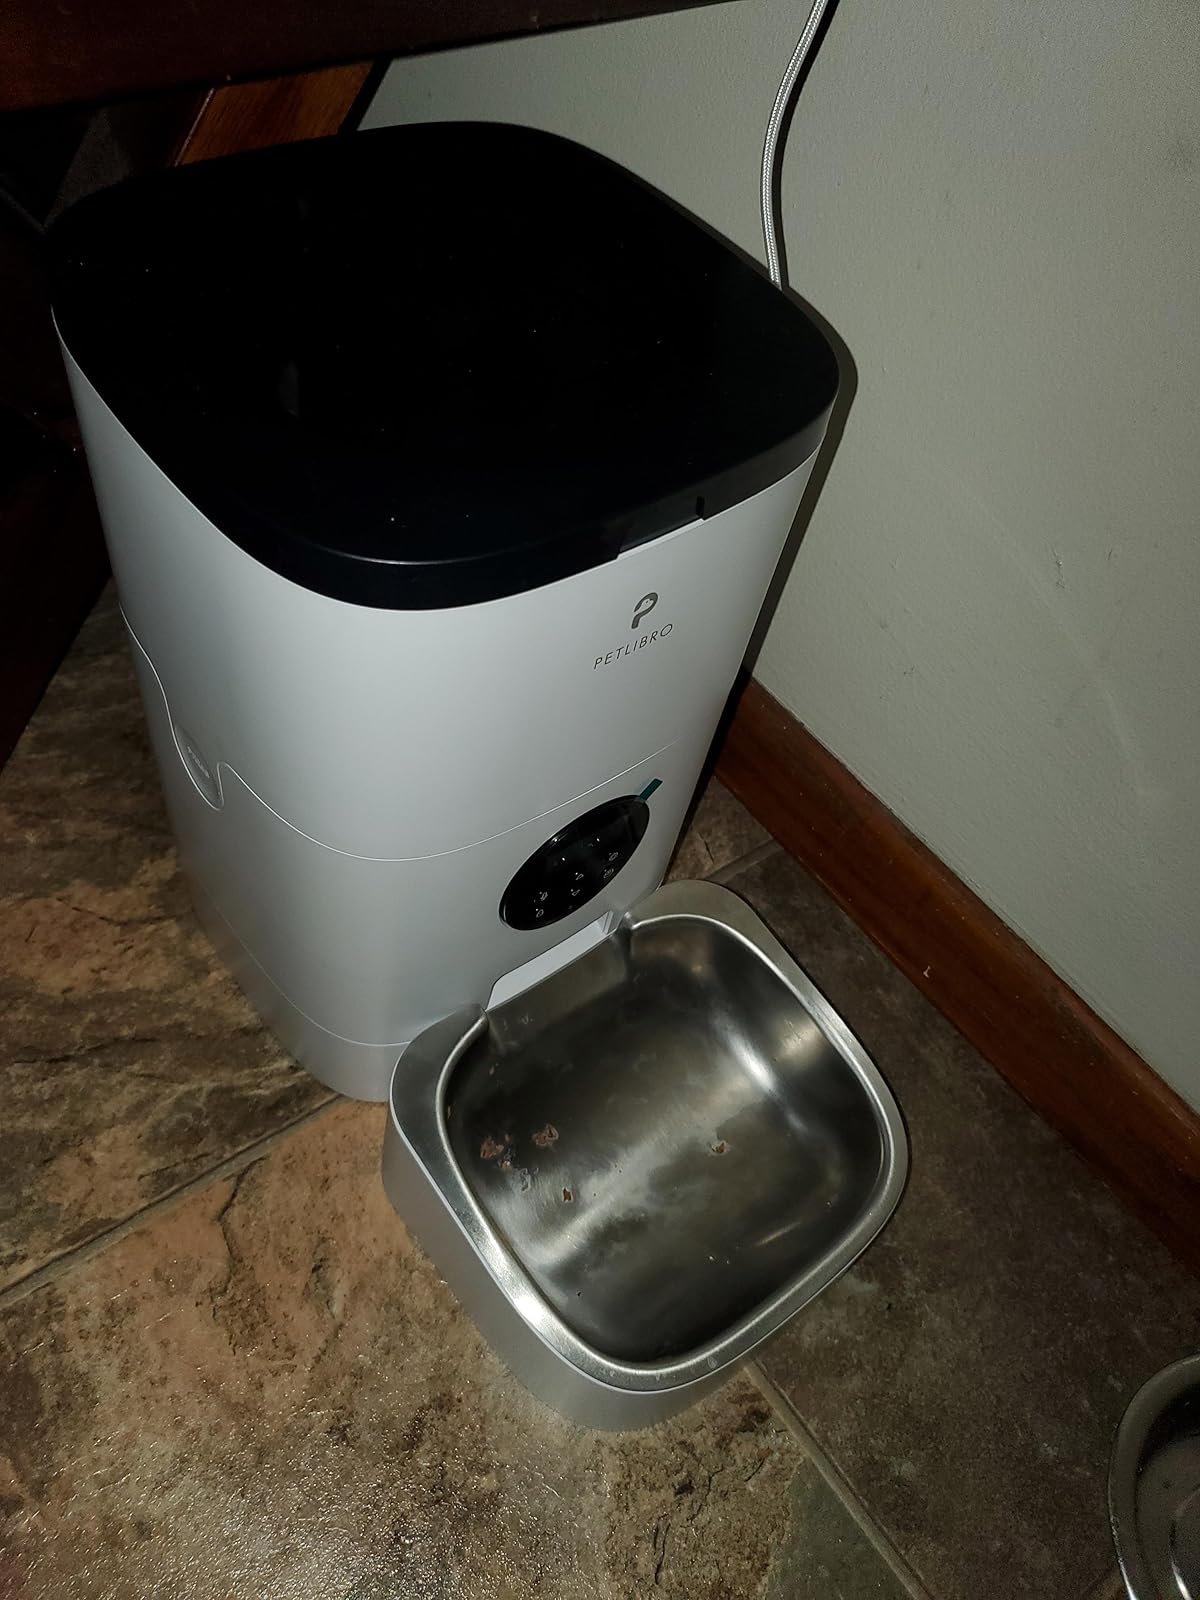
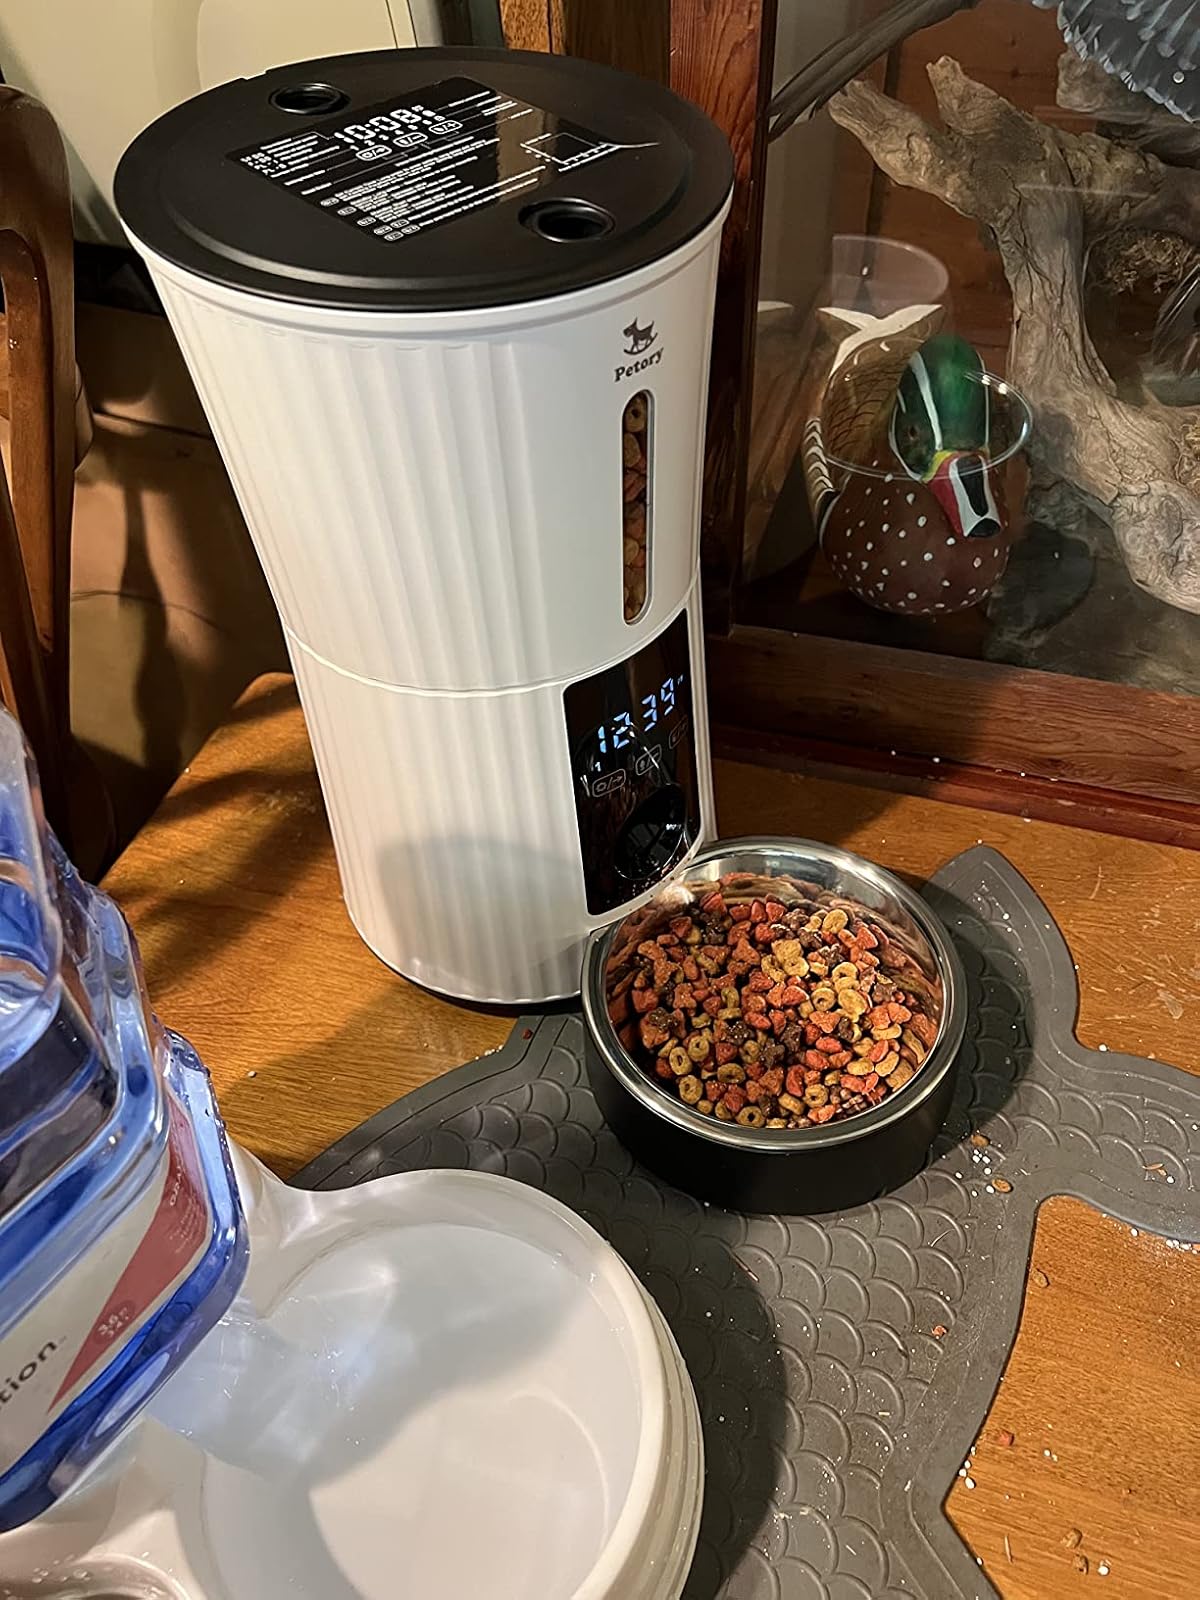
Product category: items_feeder
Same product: no